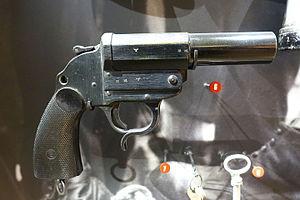
La Sprengpatrone ou "cartouche explosive" en français était une grenade à fusil développée par l'Allemagne nazie et utilisée par la Wehrmacht pendant la Seconde Guerre mondiale. La Sprengpatrone a été conçu pour être tiré à partir d'un pistolet lance-fusée Kampfpistole.